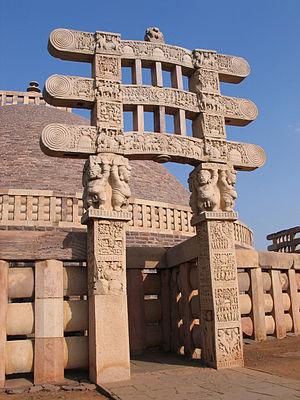
Grand Stupa de Sanchi